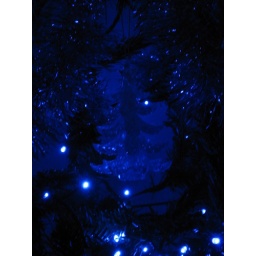
Glass Christmas tree ornament lit by the blue tree lights.